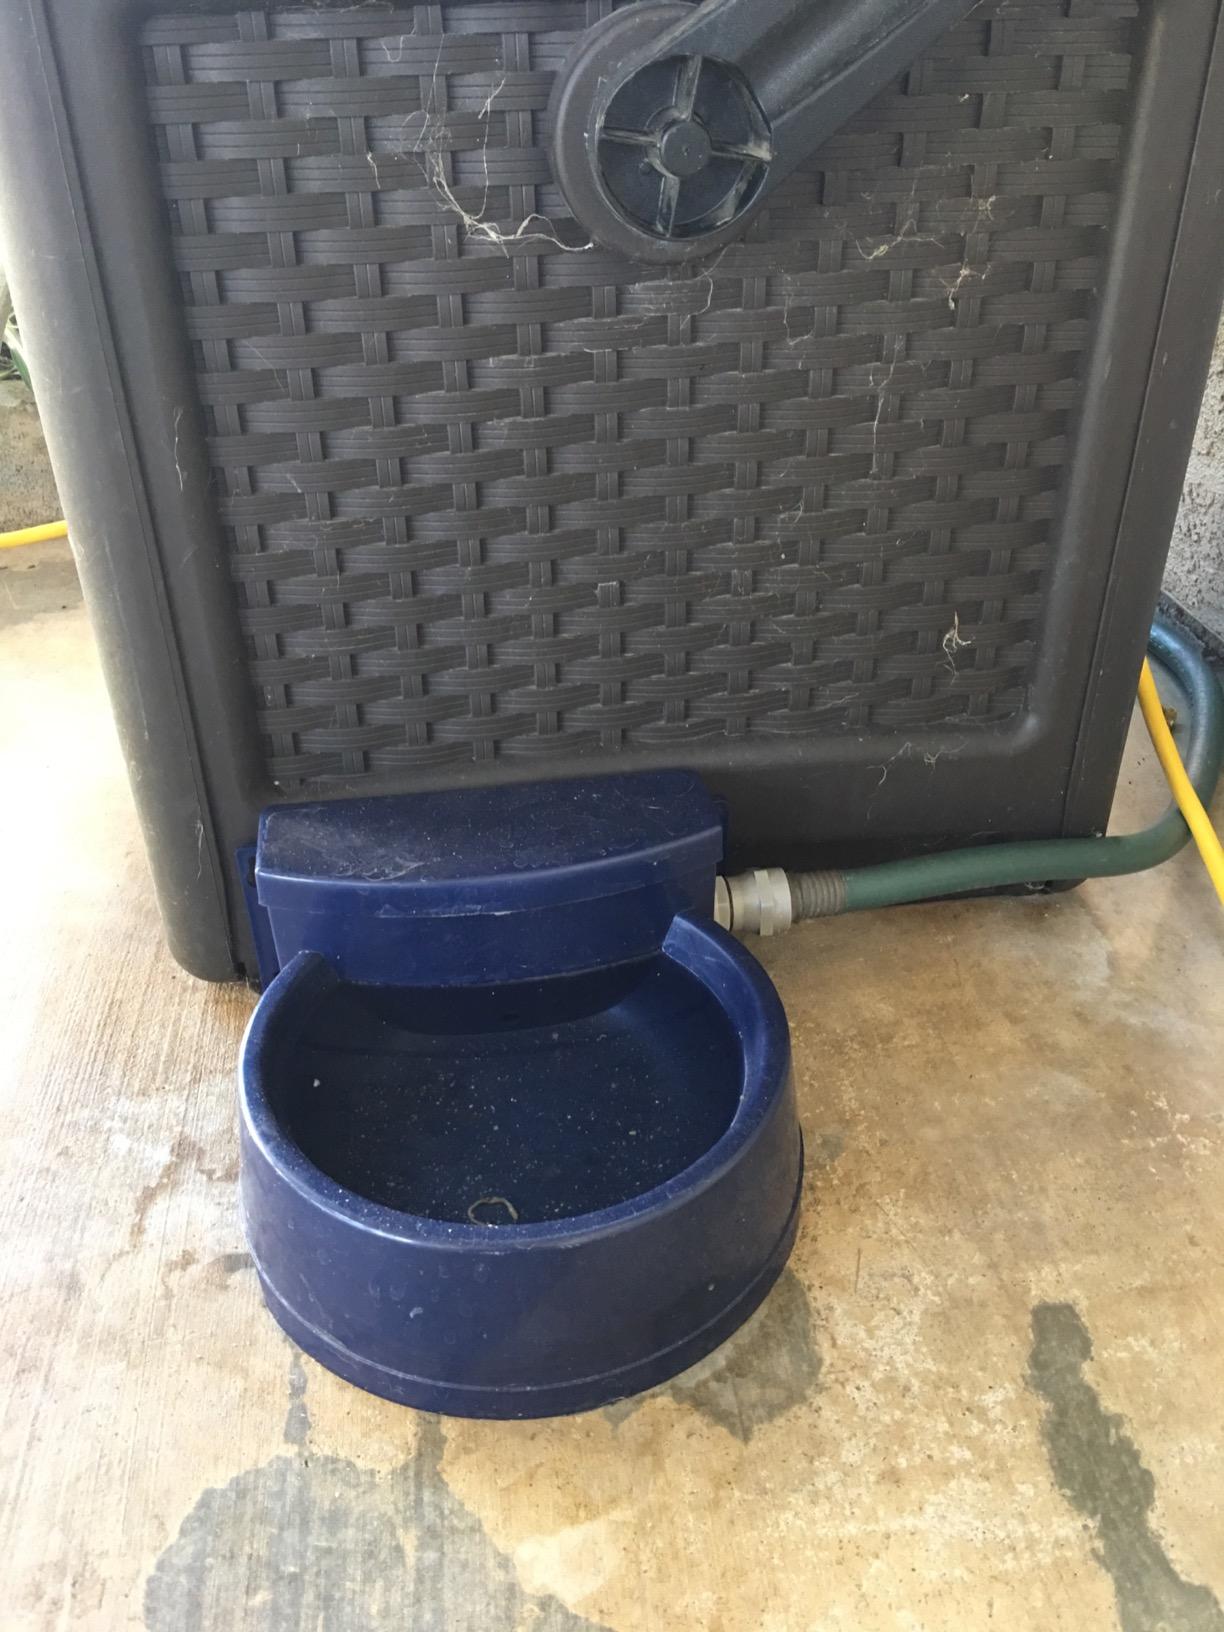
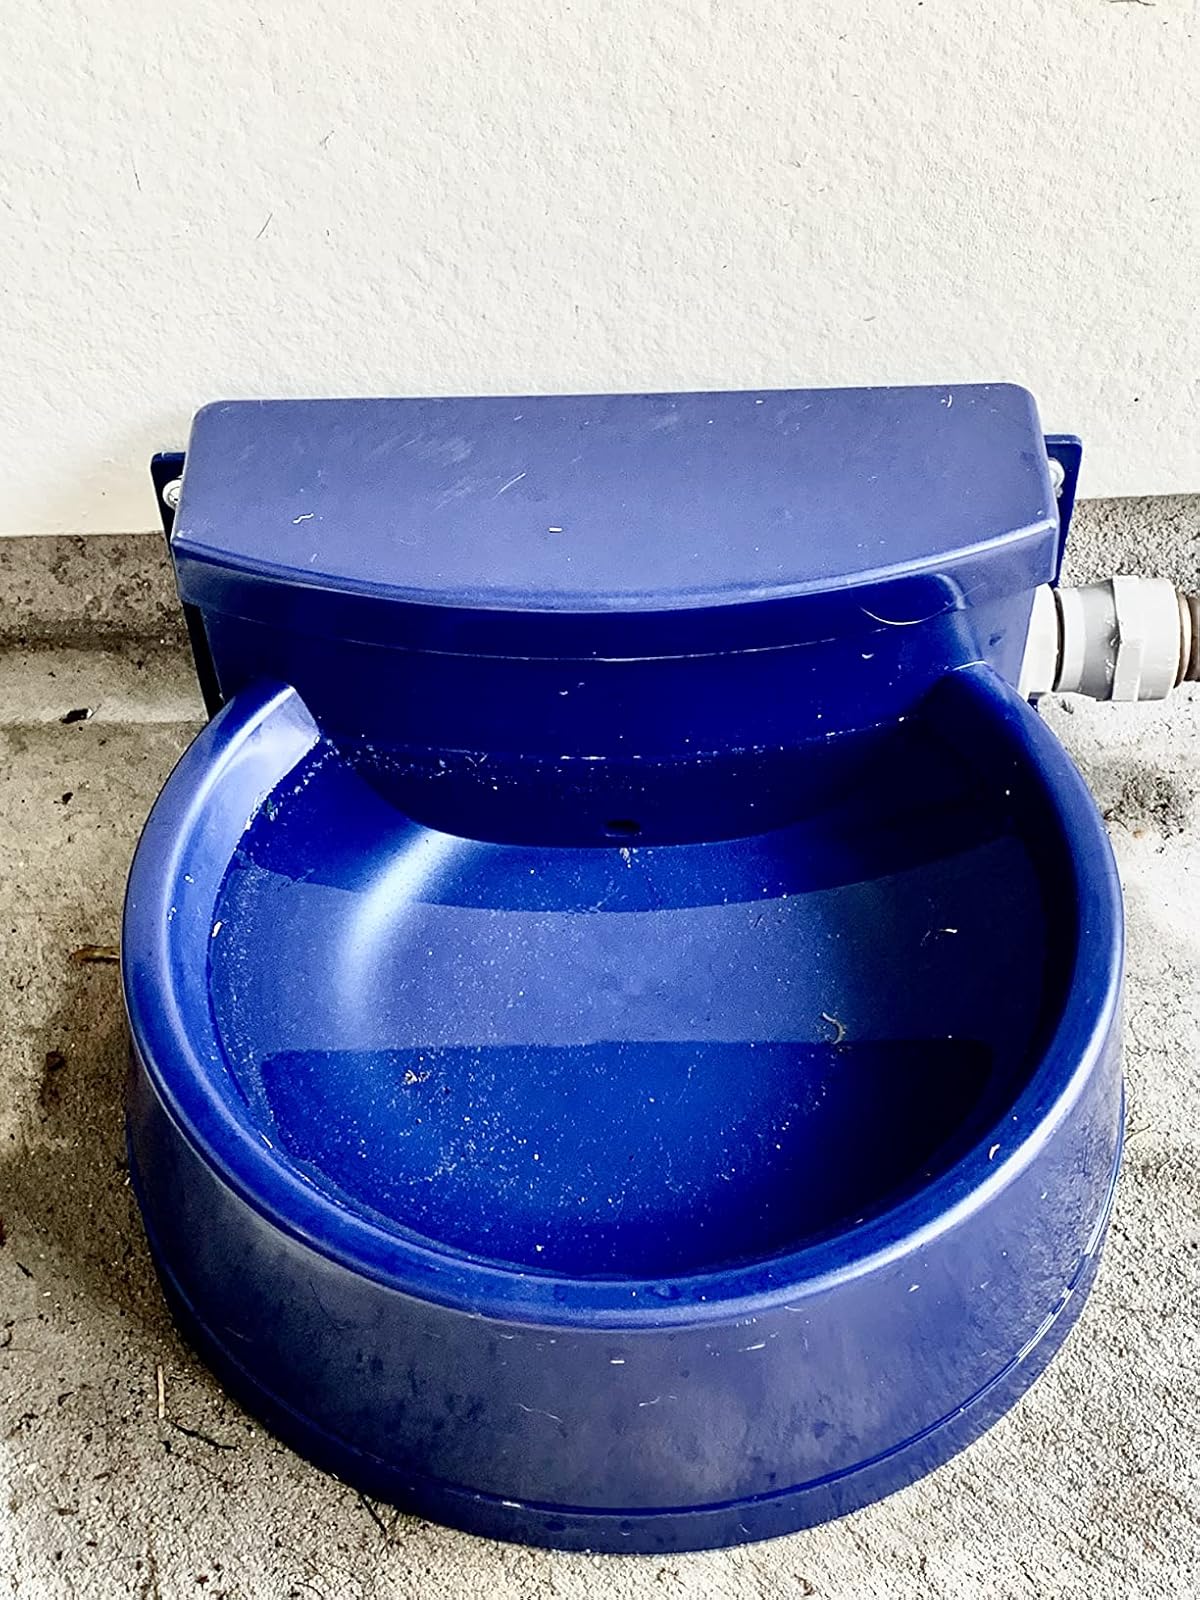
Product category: items_bowl
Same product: yes